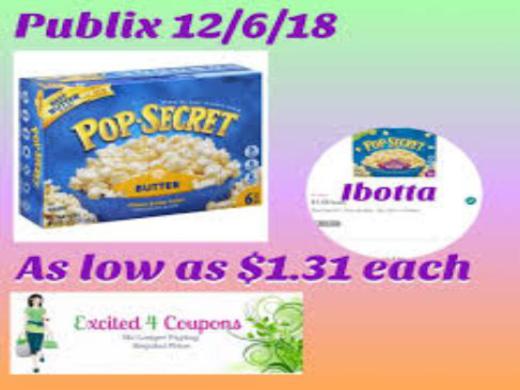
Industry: Food